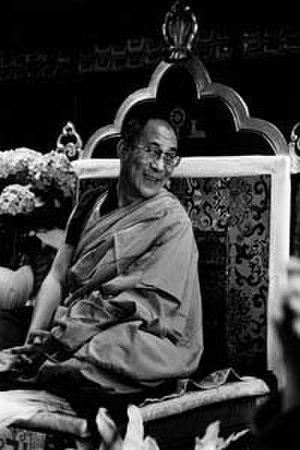
Tenzin Gyatso, né Lhamo Dhondup le 6 juillet 1935 à Taktser, dans la province du Qinghai, est le 14ᵉ dalaï-lama.